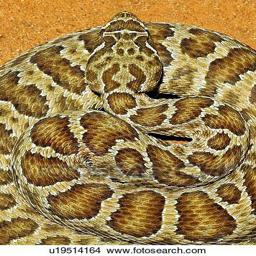
Animal: snakes